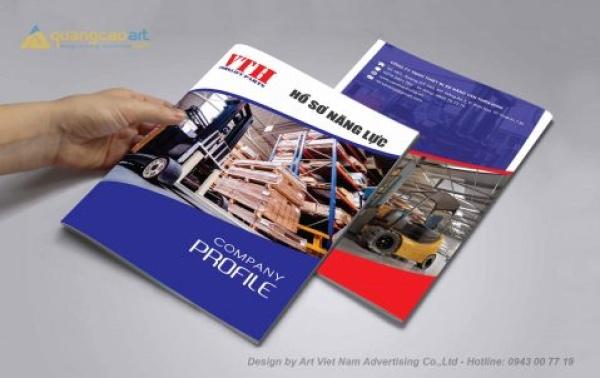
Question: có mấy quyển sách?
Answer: có hai quyển sách